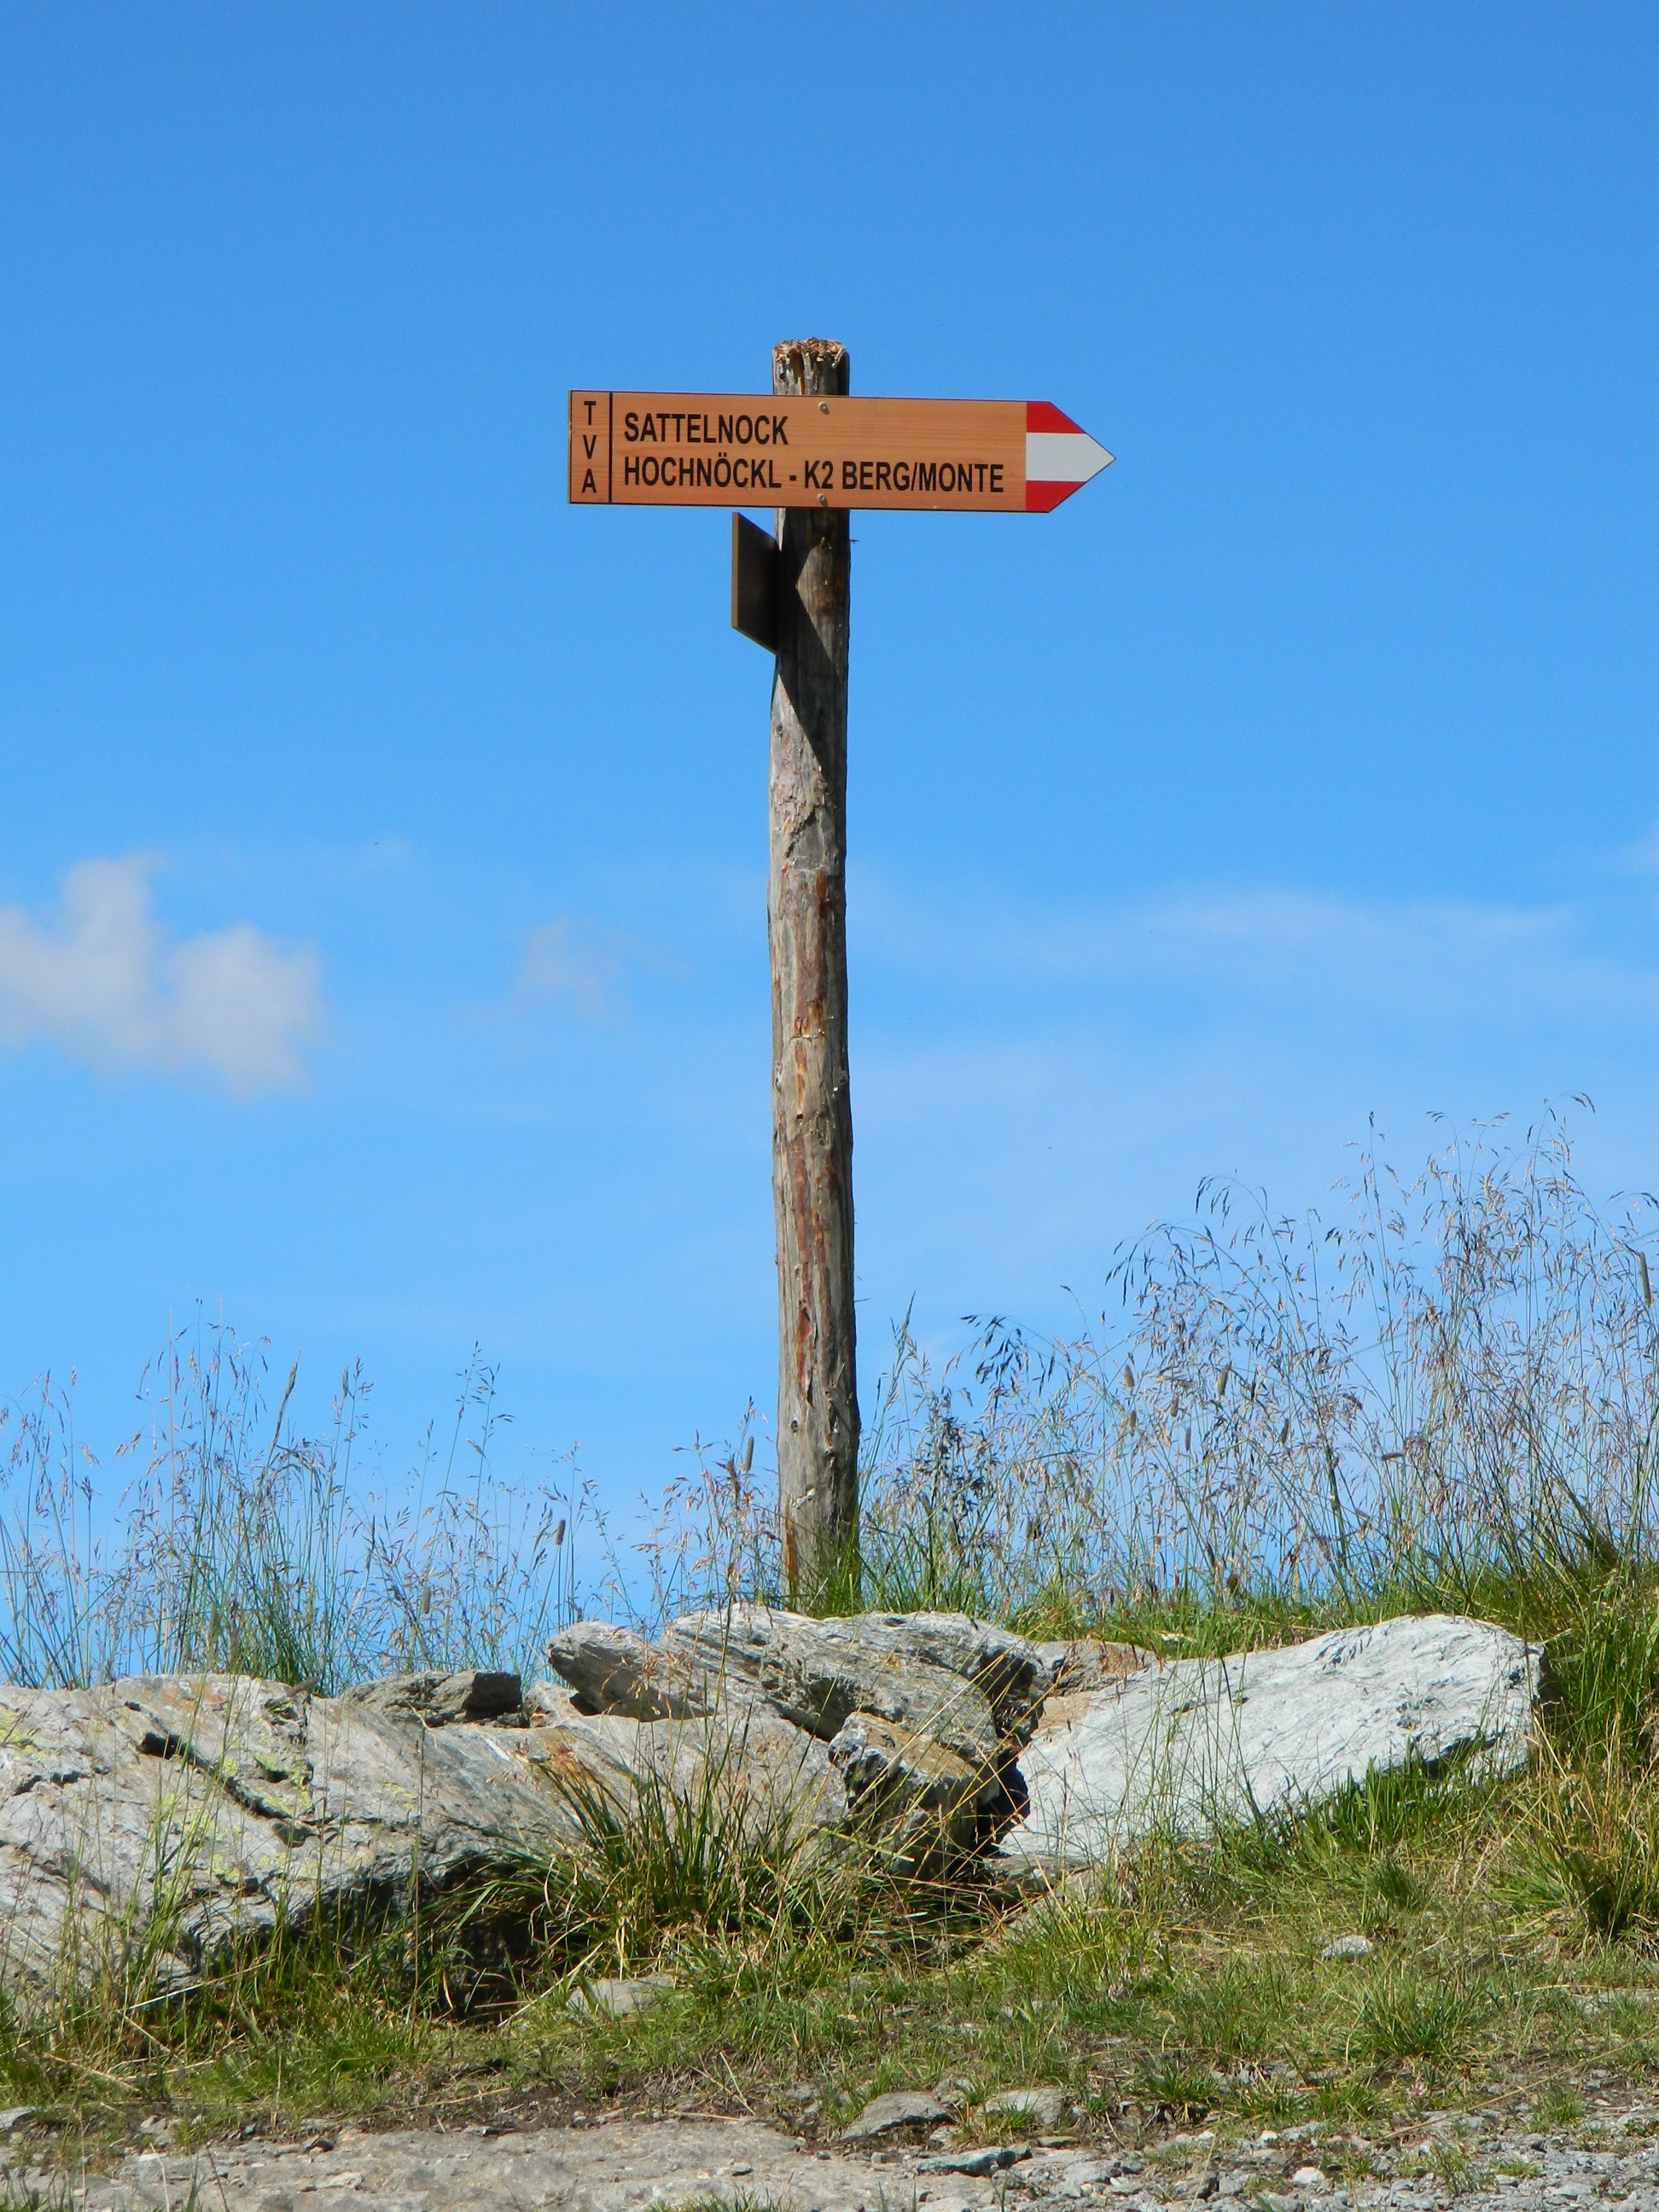
table, tree, path, mountain, hill, wind, walkway, sign, tower, blackboard, italy, tourism, indicator, the sky, rural area, south tyrol, smerovn k, the direction of the, the direction of travel